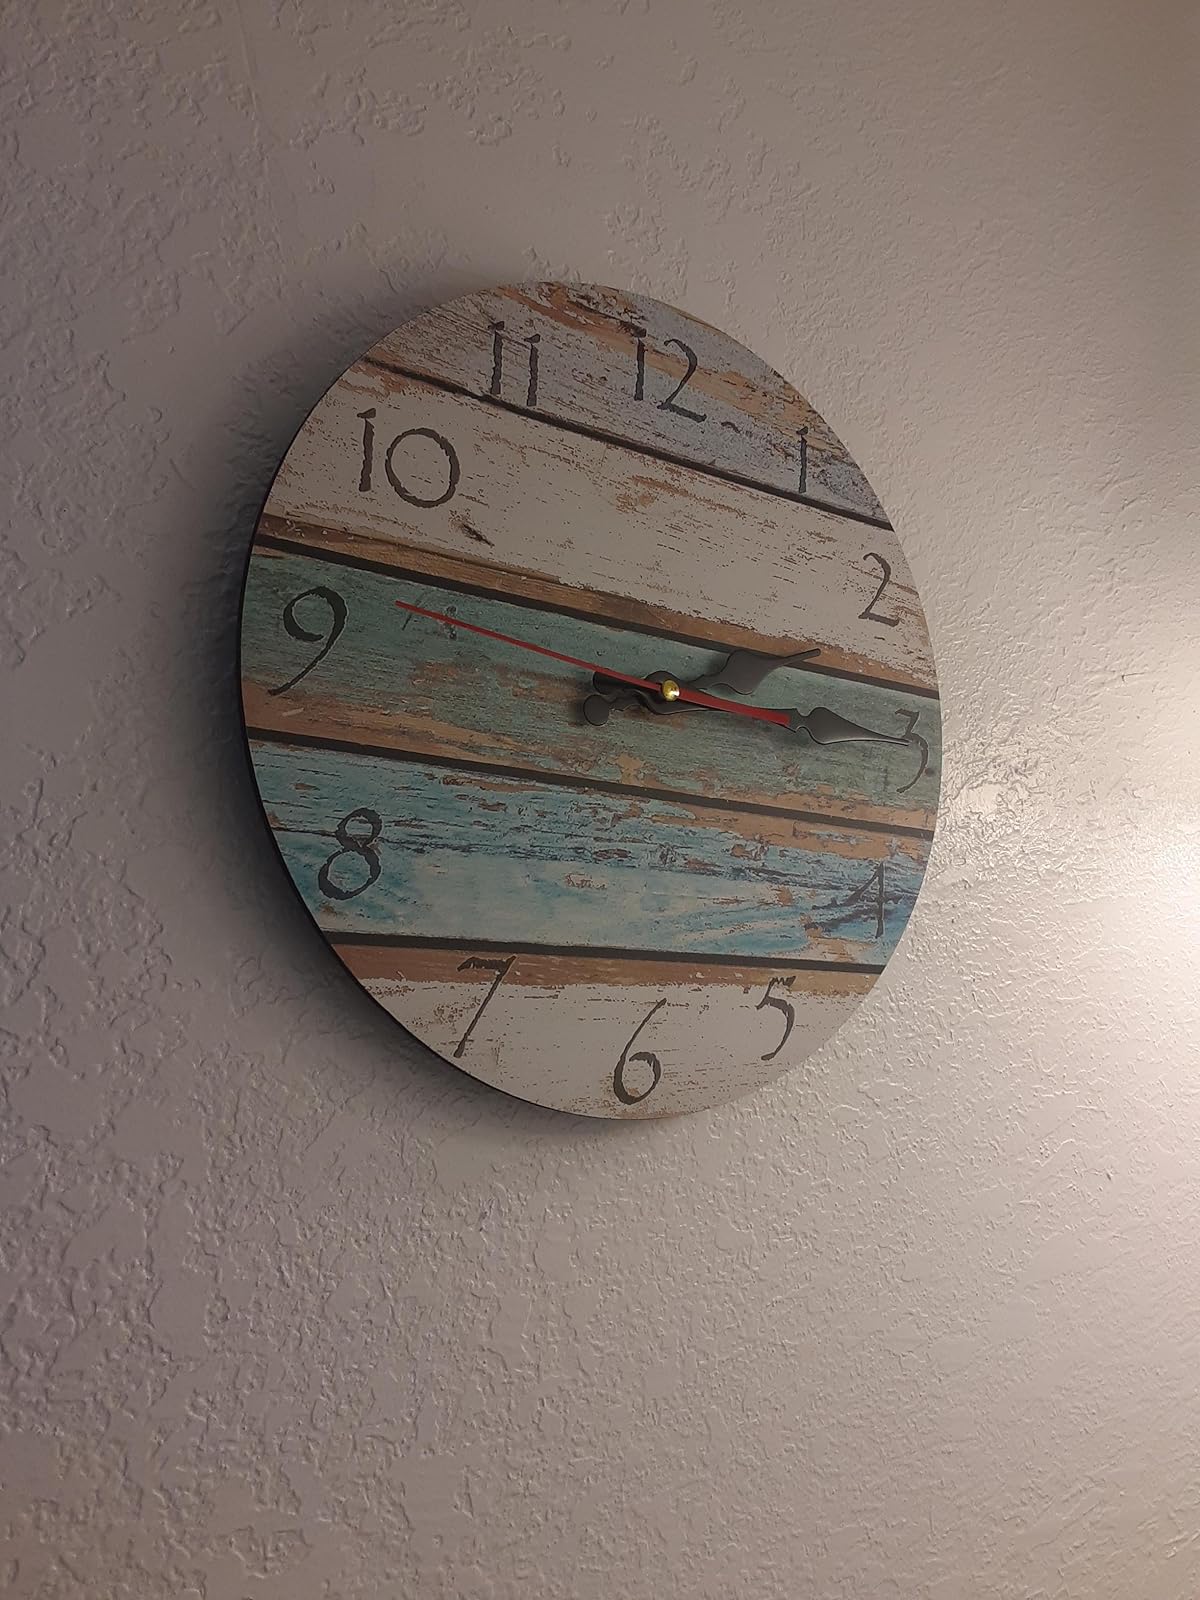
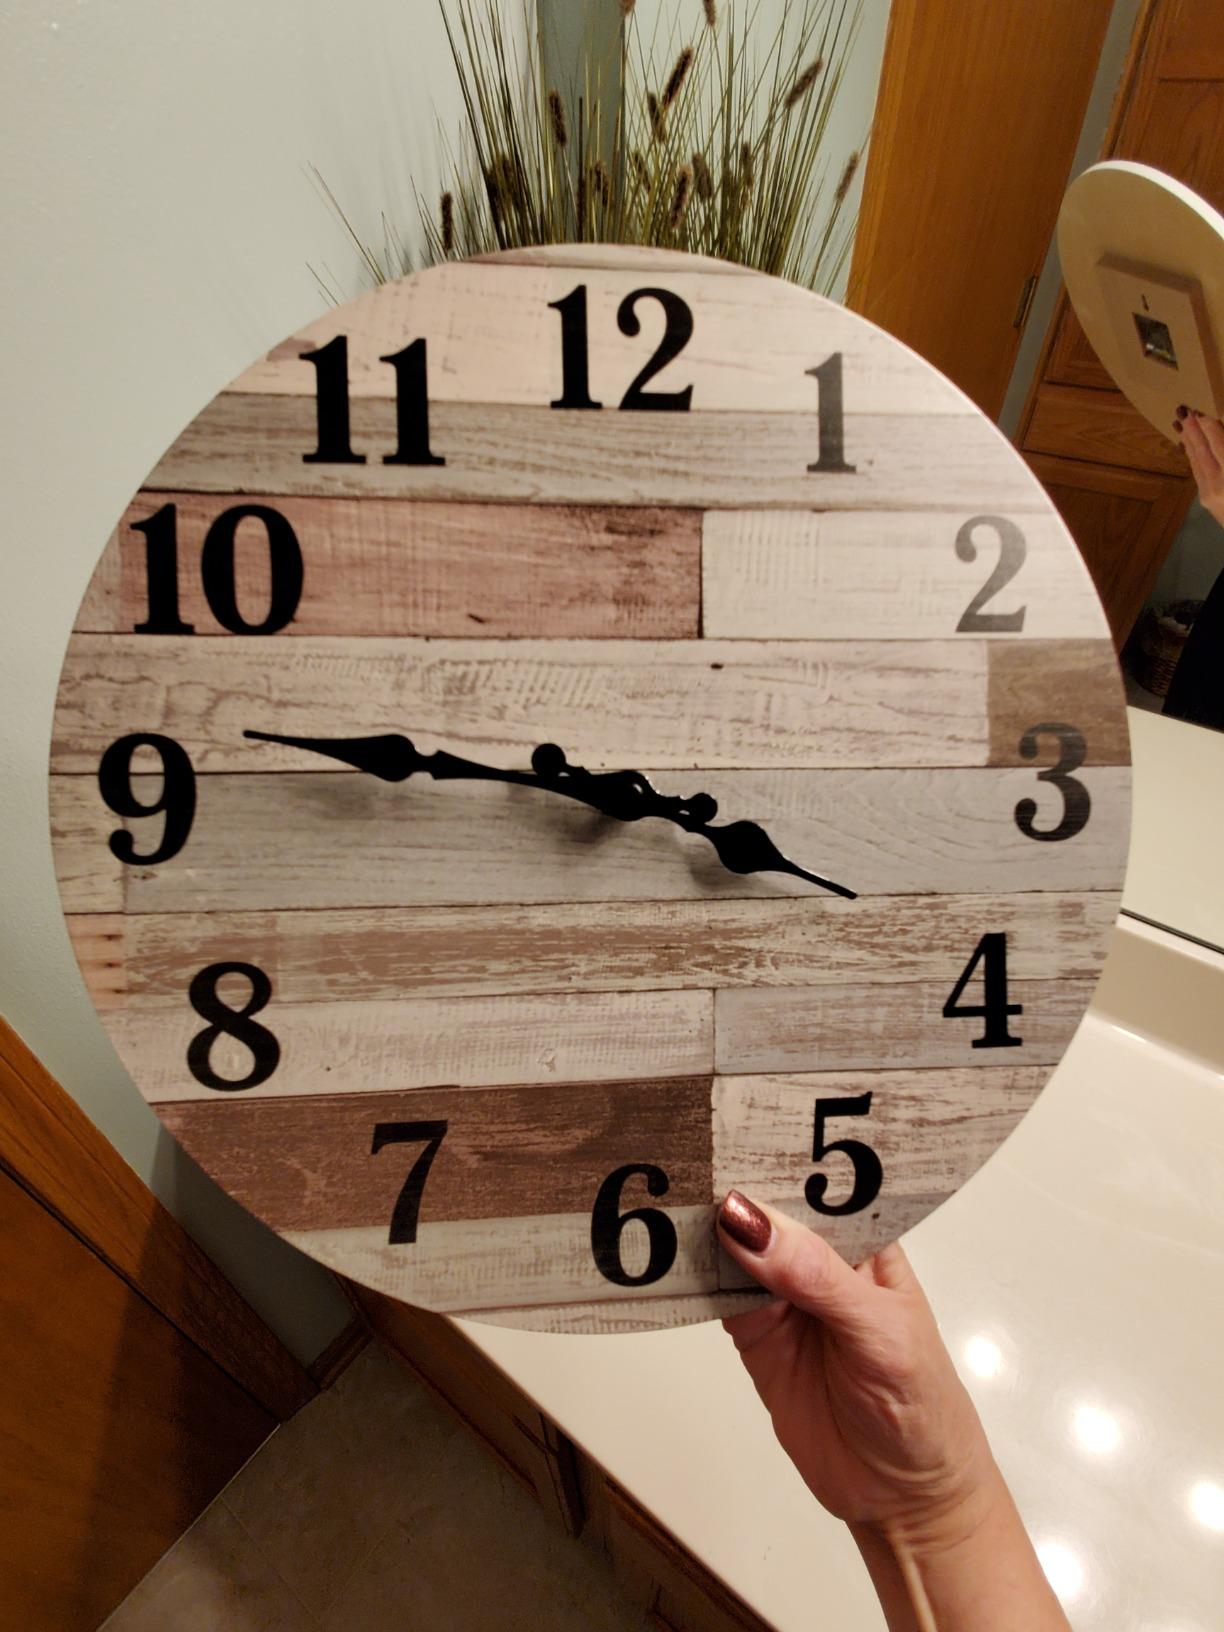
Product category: clock
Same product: no